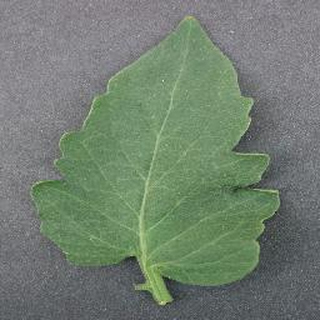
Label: healthy_tomato